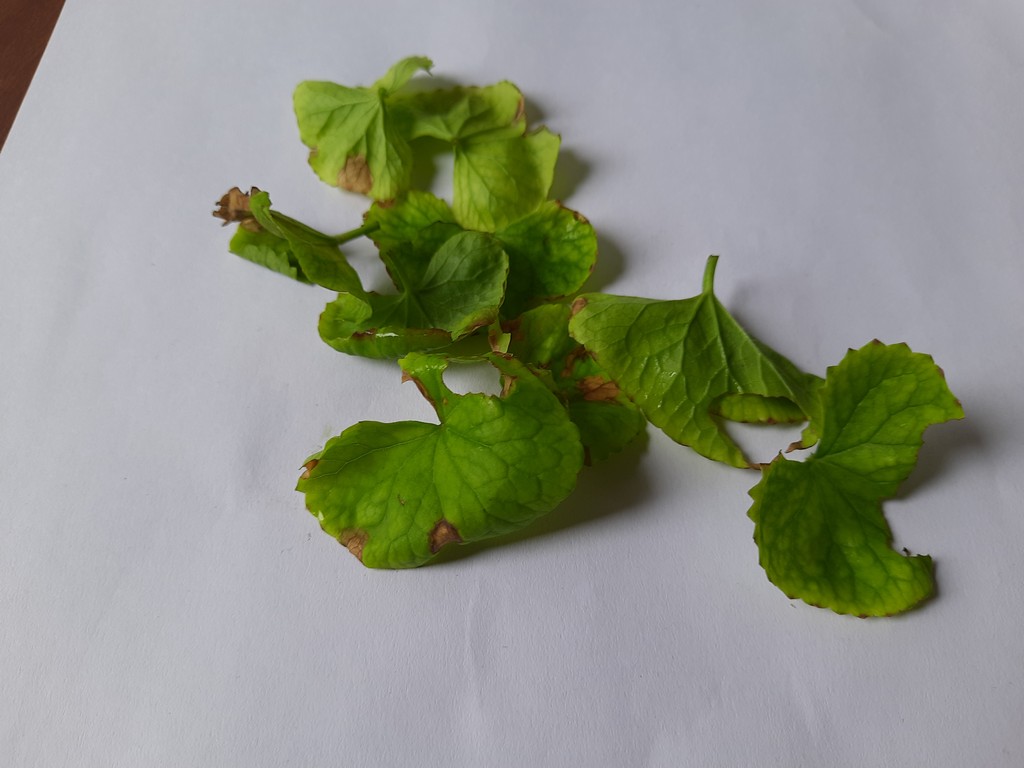
Label: Unhealthy